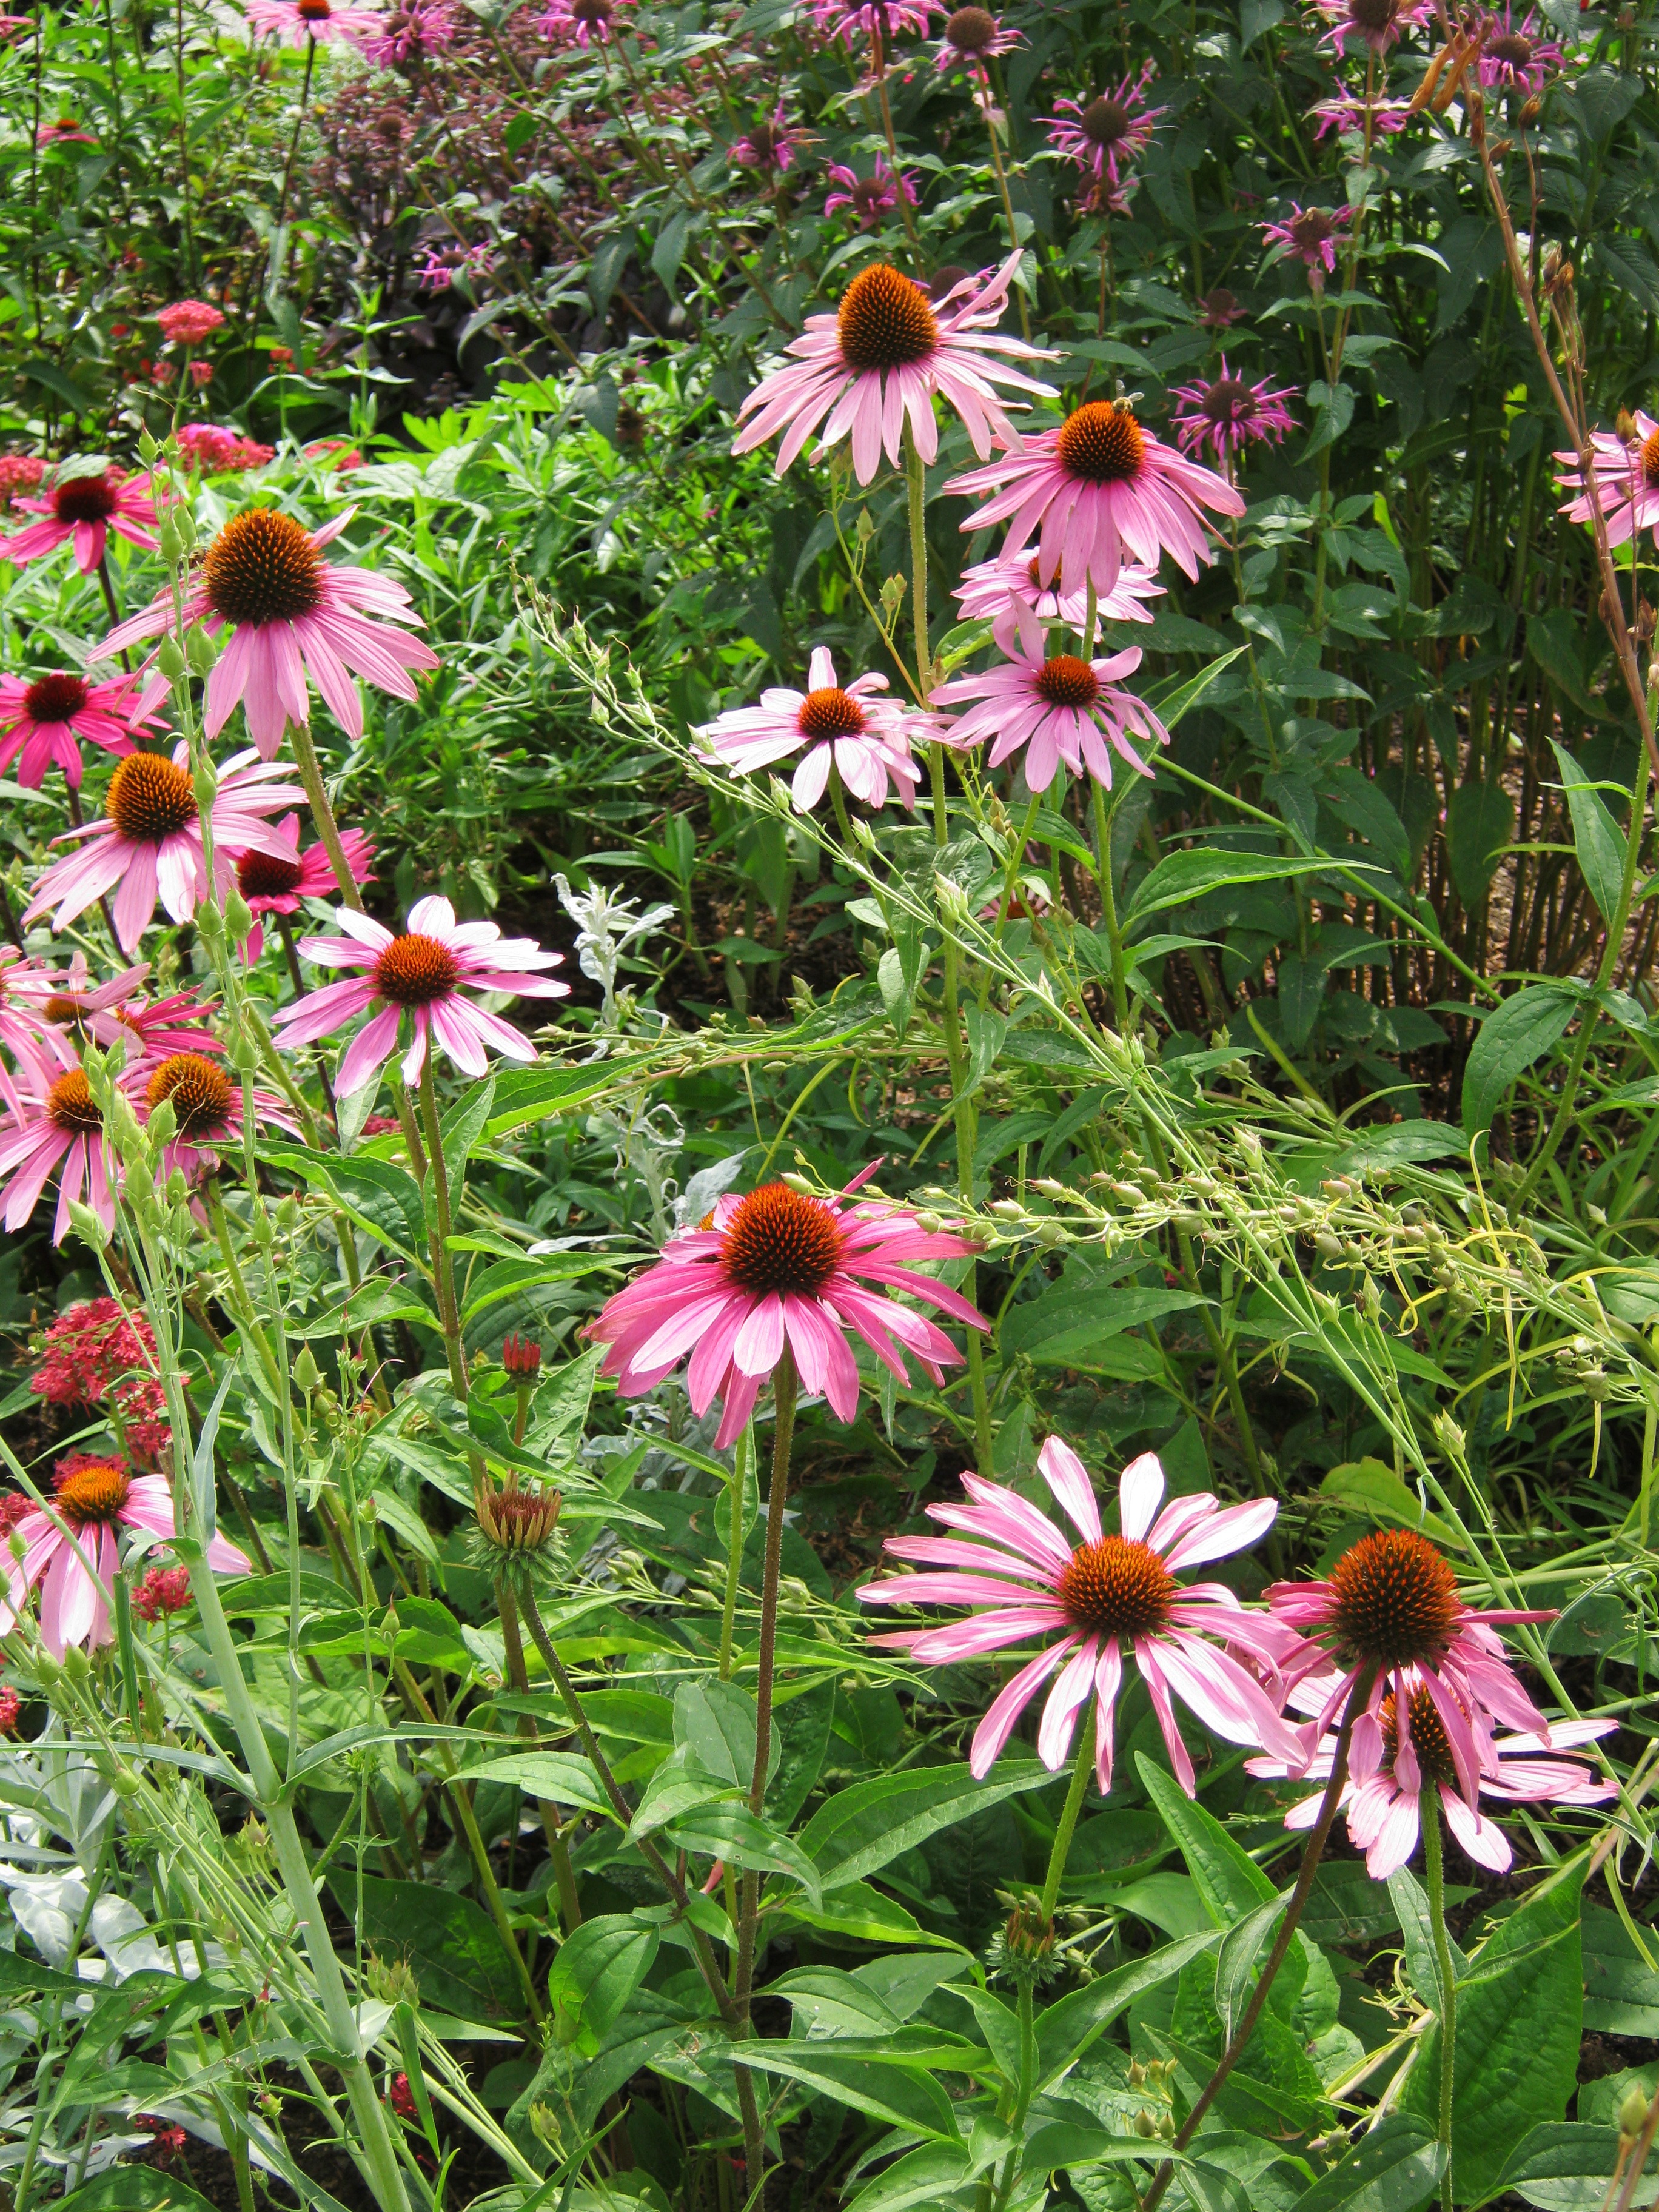
plant, meadow, flower, decoration, color, botany, colorful, garden, flora, wildflower, flowers, sun hat, bed, decorative, bright, coneflower, echinacea, noble, bl tenmeer, flowering plant, daisy family, discounts, annual plant, land plant, garden exhibition